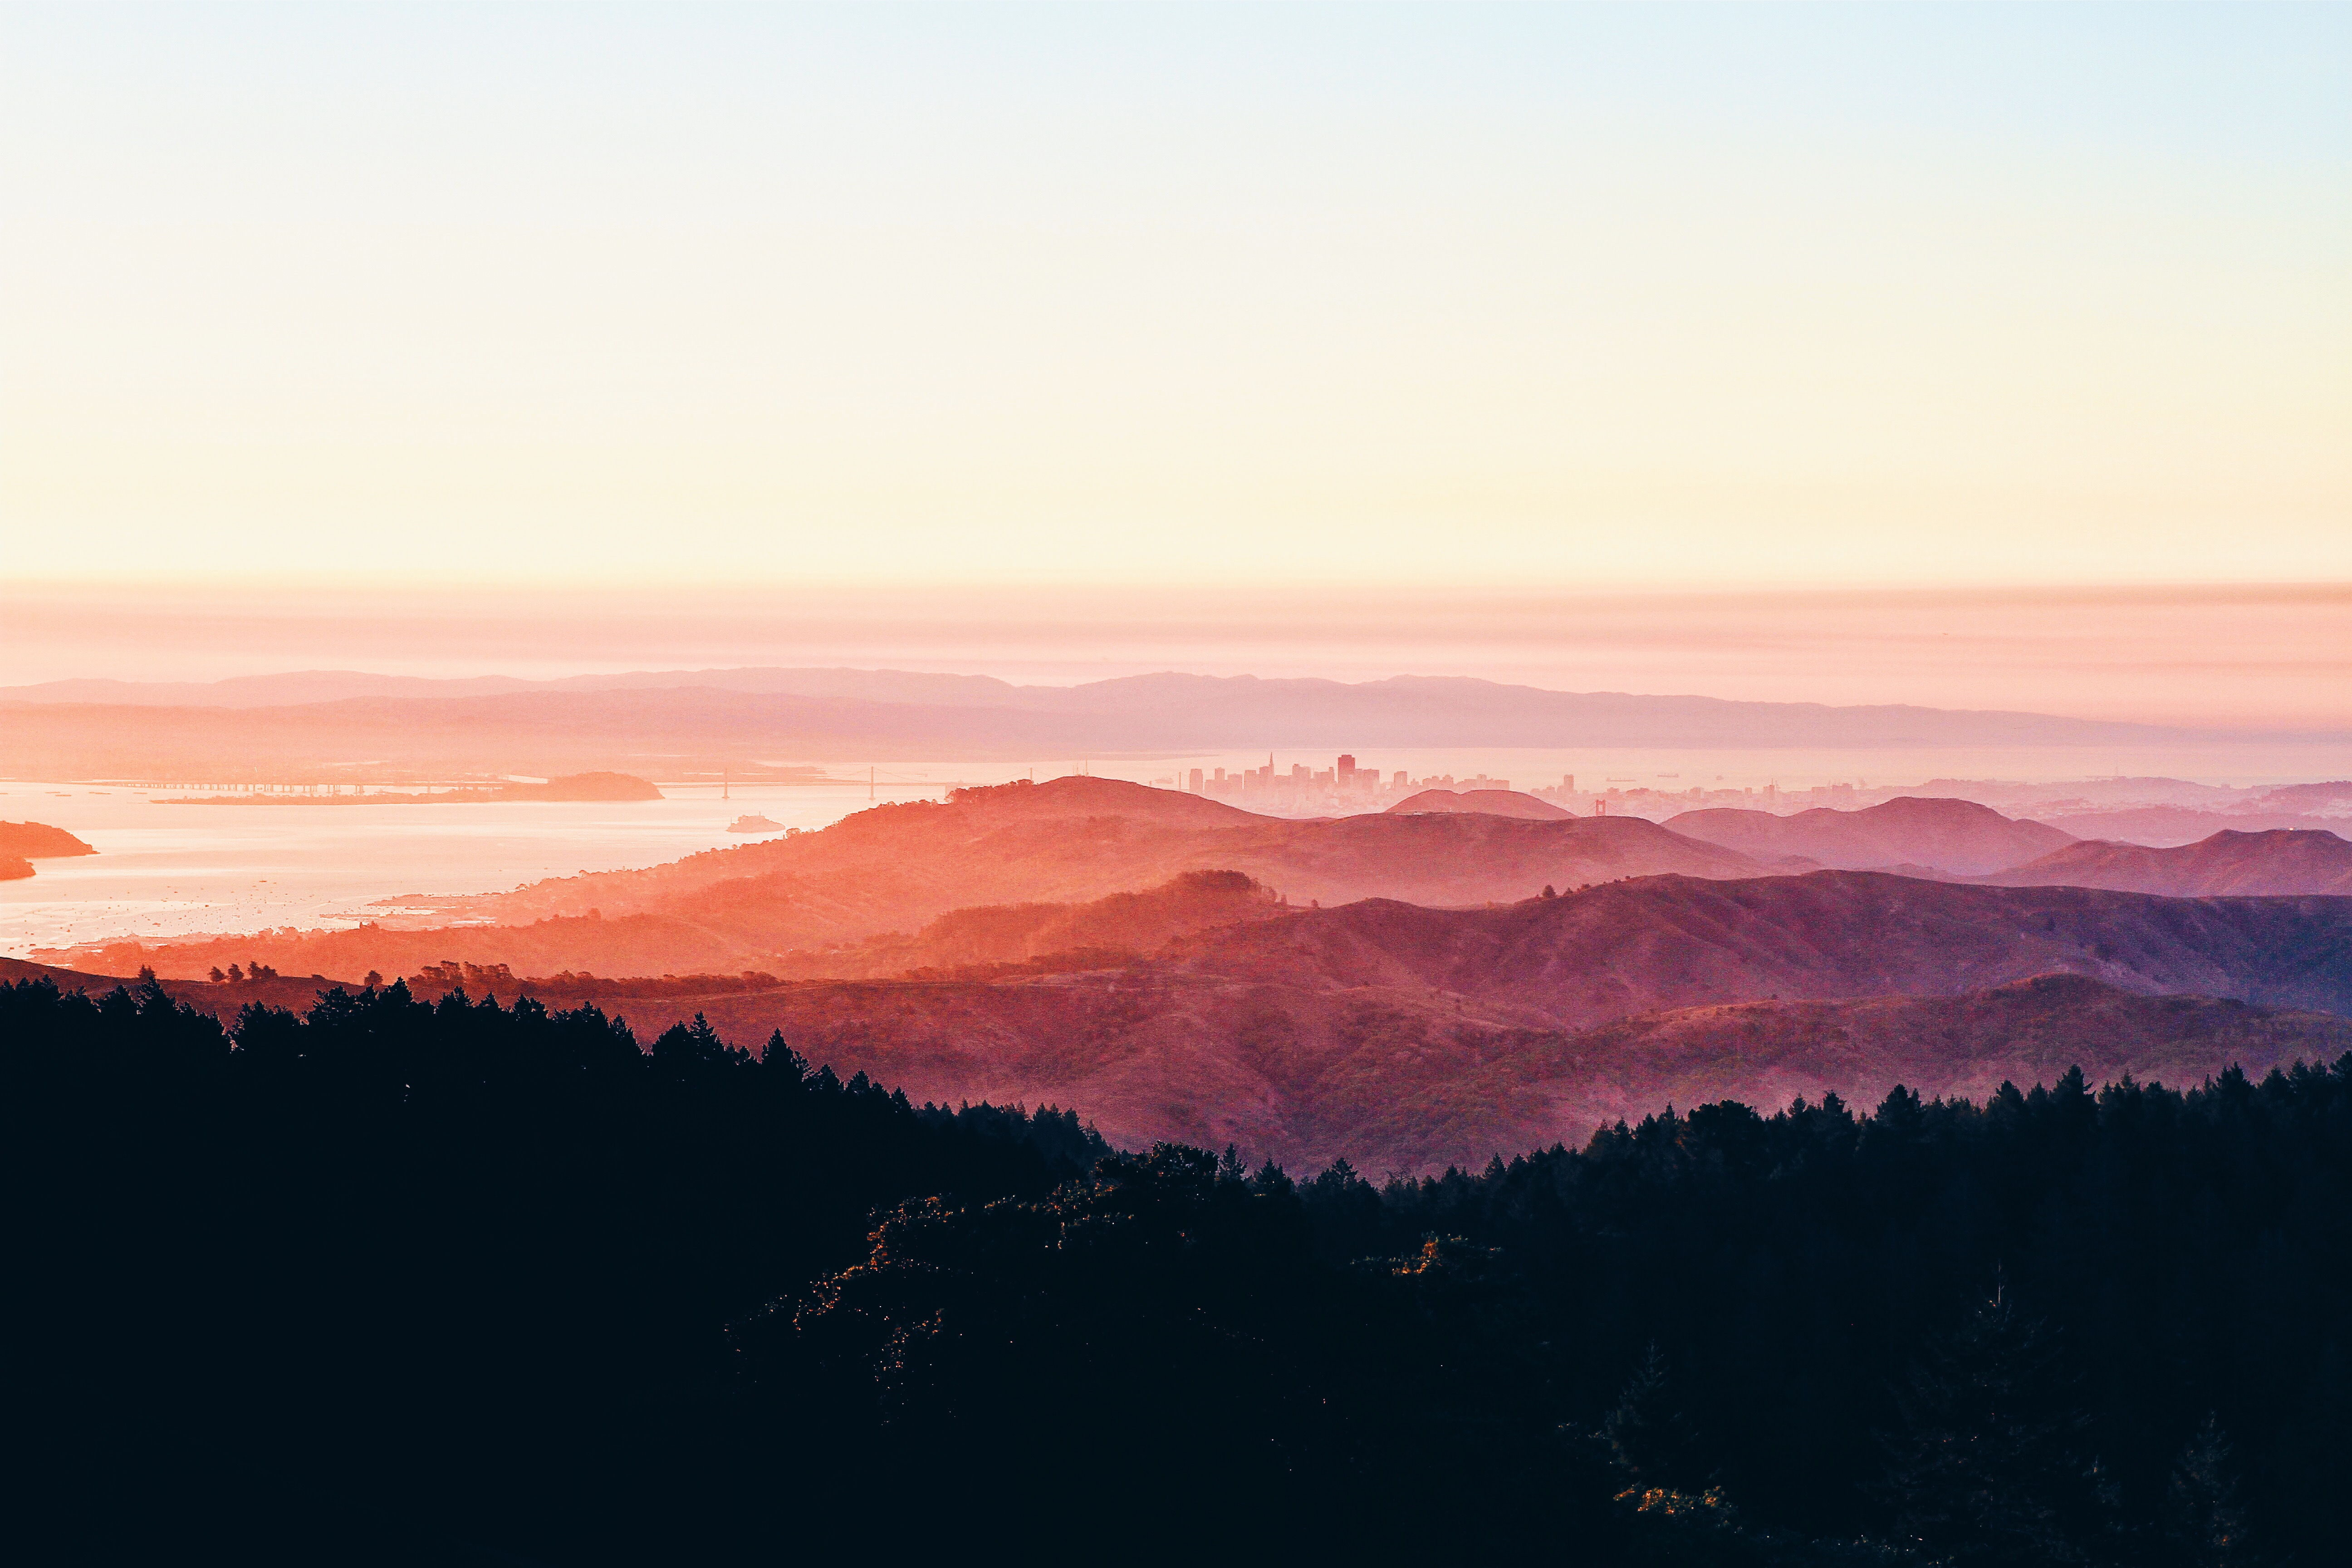
forest, horizon, silhouette, mountain, sky, sunrise, sunset, morning, hill, dawn, mountain range, dusk, evening, plain, afterglow, landform, atmospheric phenomenon, mountainous landforms, red sky at morning